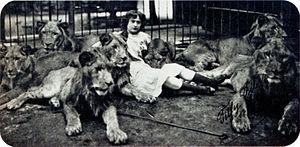
Tilly Bébé est le nom de scène de l'artiste de cirque autrichienne Mathilde Rupp. Elle est remarquée pour ses performances avec de grands prédateurs et est considérée comme une pionnière dans le domaine du domptage des lions. En plus des spectacles vivants, elle participe à la réalisation de films muets. Mathilde Rupp est née à Vienne et a d'abord suivi une formation de dactylographe. Contre la volonté de son père, elle quitte sa place, dans un cabinet d'avocats, pour travailler avec des serpents au vivarium de Vienne. Elle commence à jouer avec des hyènes, vers 1897, et son père accepte son choix de carrière, devenant son manager, deux ans plus tard. Tout au long de sa carrière, Bébé fait des apparitions dans de nombreuses capitales européennes, tant avec des lions qu'avec des ours polaires. Elle fait également une tournée en Amérique du Sud, dans les années 1920. Se produisant jusqu'à la cinquantaine, elle meurt à Vienne en 1932.